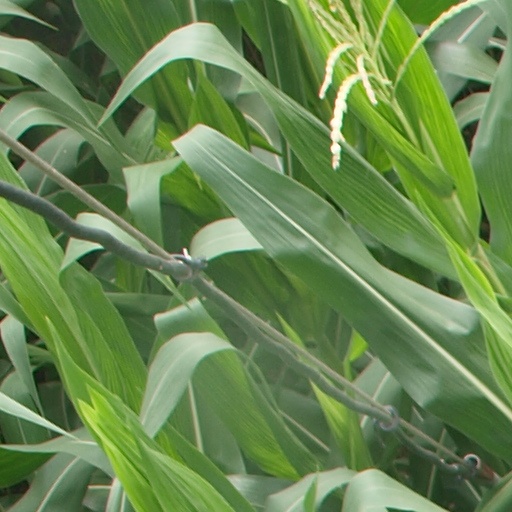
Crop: maize; corn